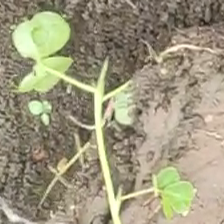
Weed species: Little_Mallow(Malva parviflora)